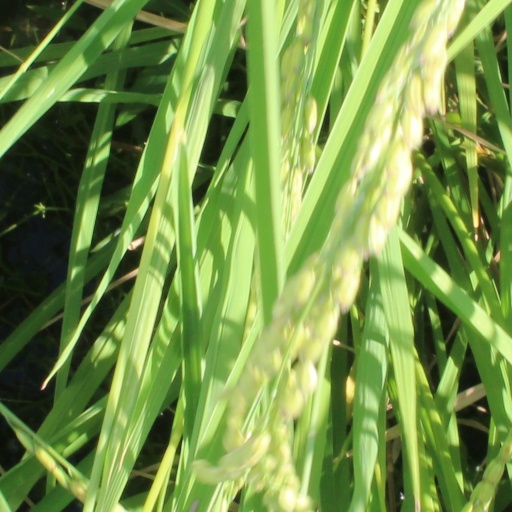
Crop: rice